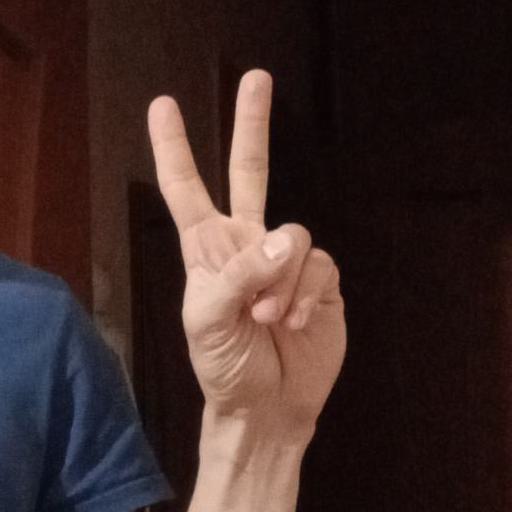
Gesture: peace